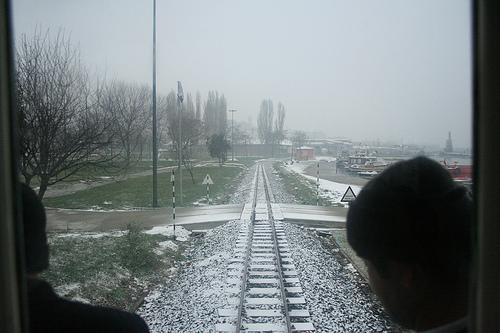
Weather: snow or frosty